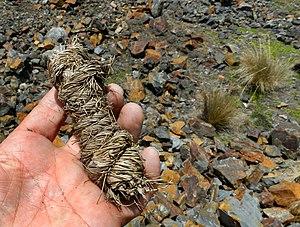
Corde en fibres végétales utilisées dans les mines de cuivre de Chillata, Sorata, Laracaja, La Paz, Bolivie.
Une corde de sport est une corde destinée à être utilisée comme élément d'un système d'assurage lors de la pratique d'un sport. Chaque sport demande certaines caractéristiques, et donc des cordes spécifiques, mais à l'intérieur de chaque discipline, le sportif devra choisir sa corde selon son utilisation la plus fréquente. Une bonne connaissance du matériel est un élément primordial pour la prévention des accidents.